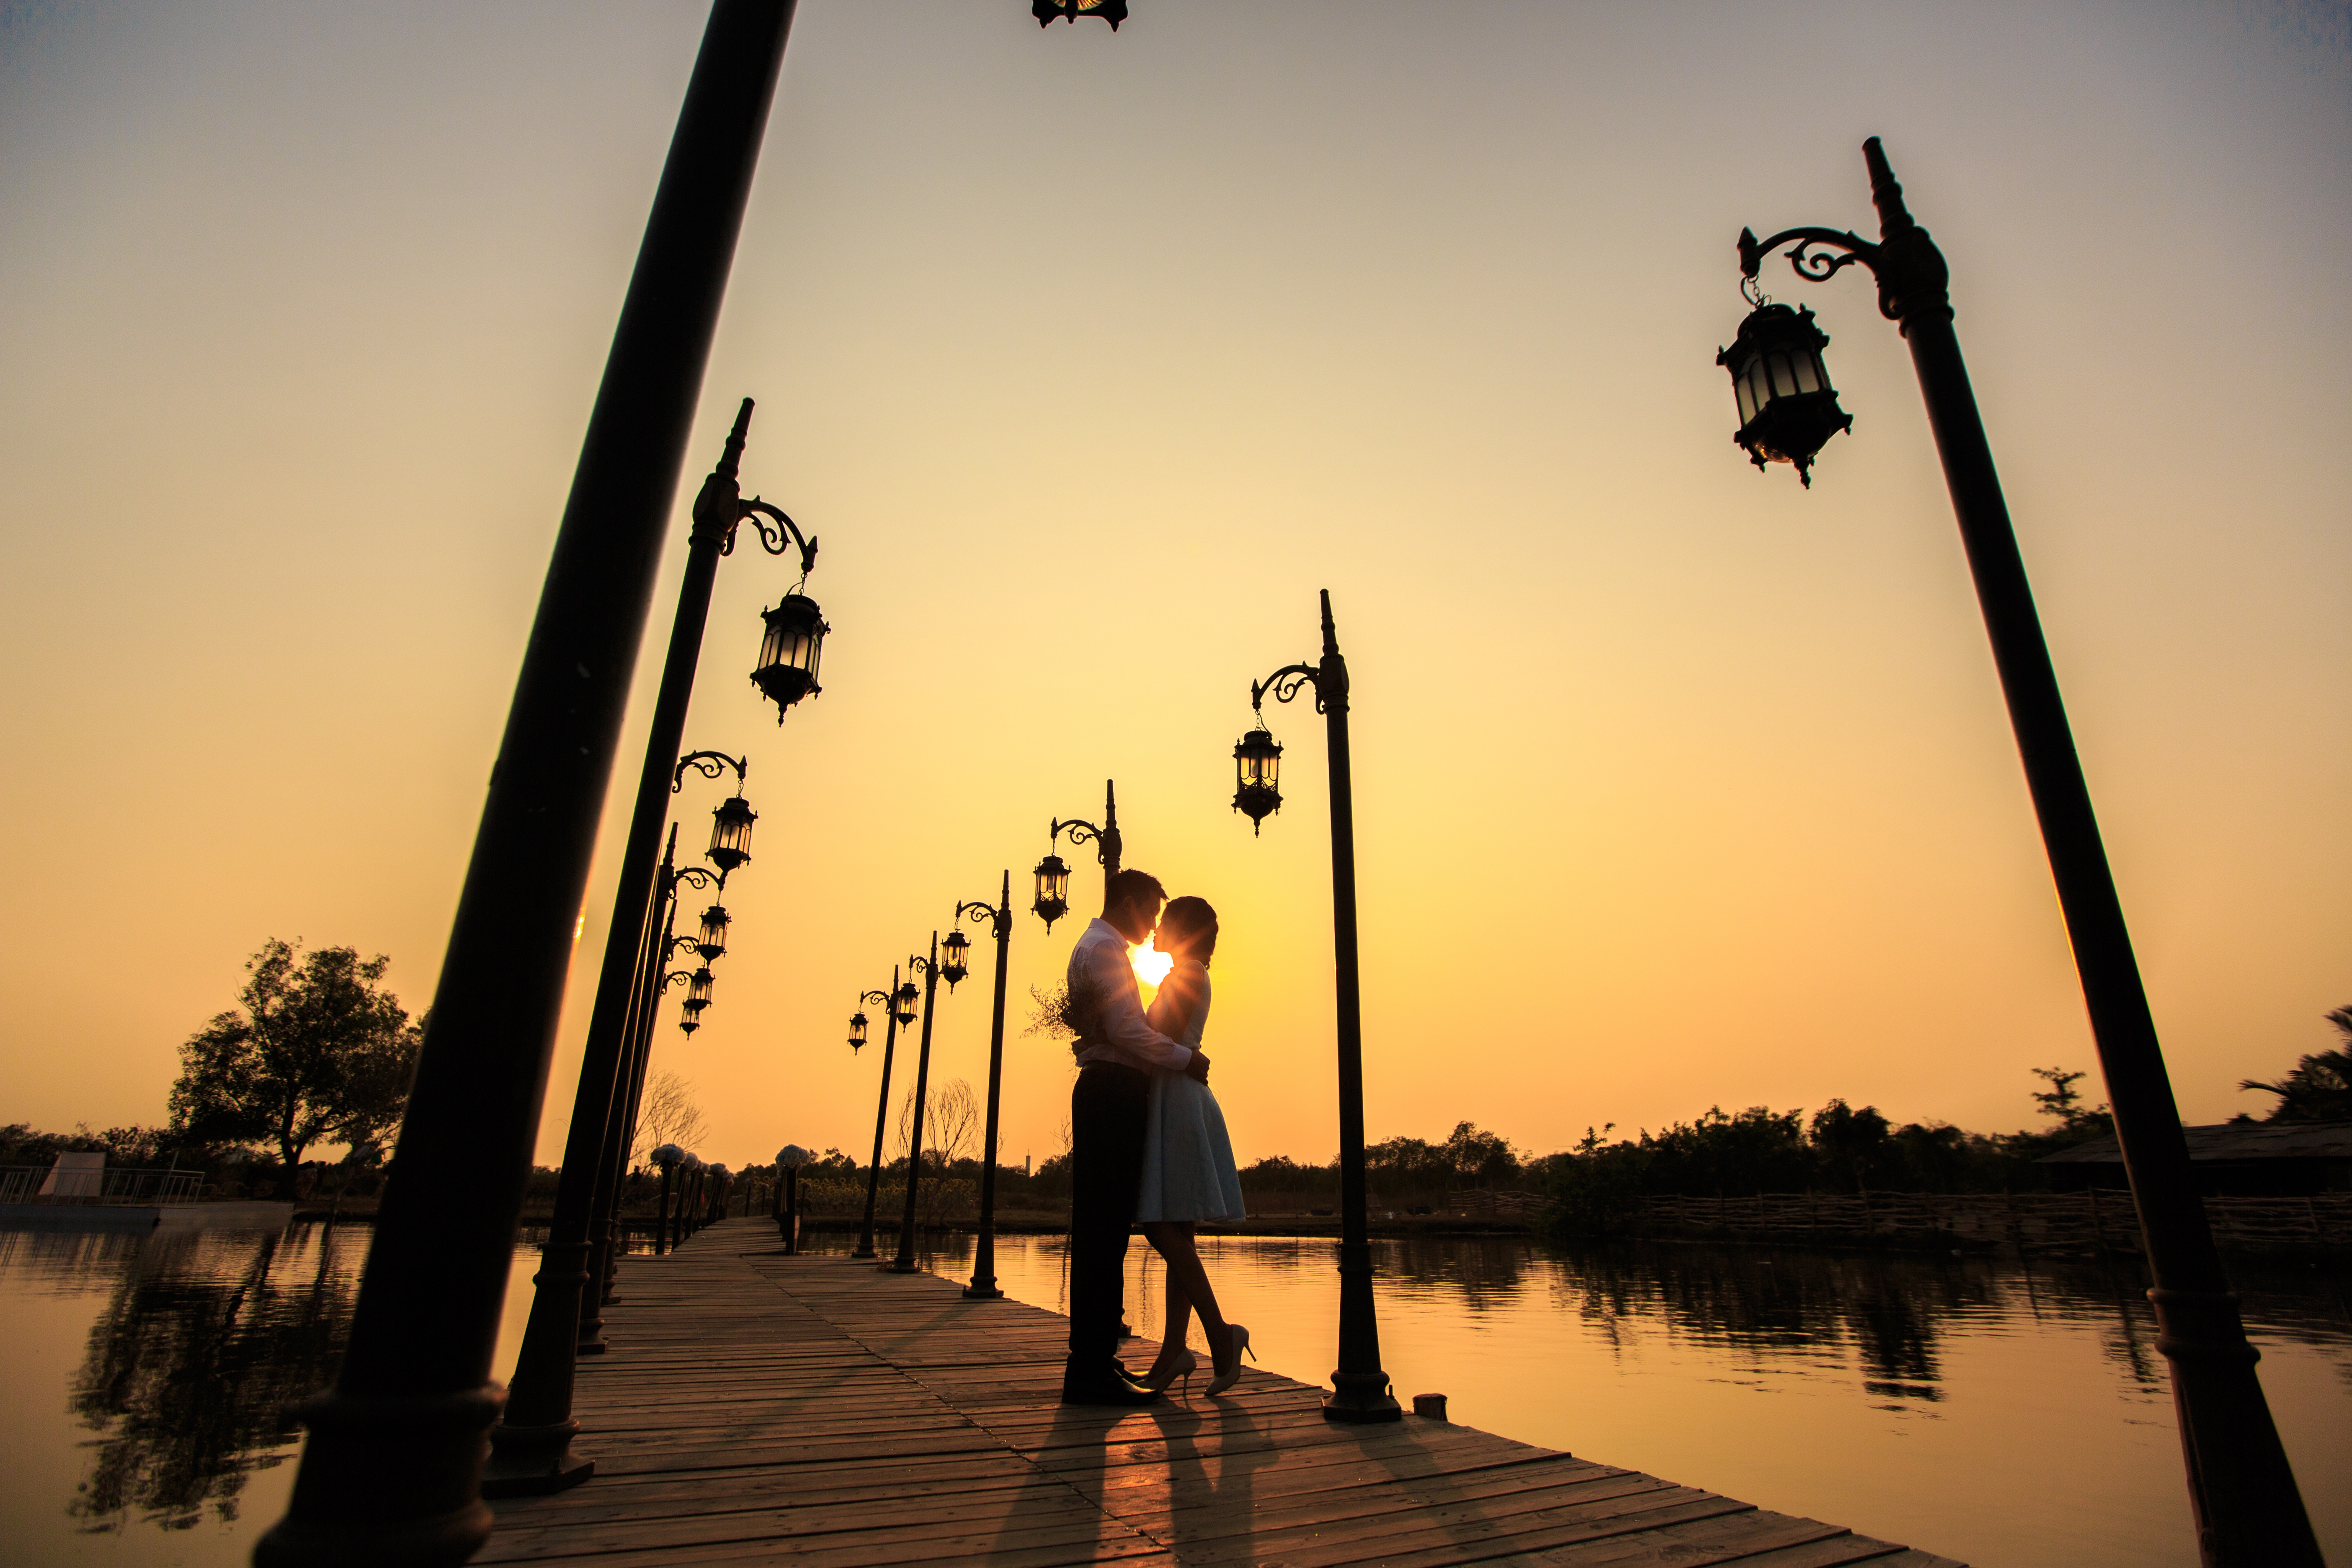
silhouette, light, sun, sunset, sunlight, morning, honey, dusk, love, heart, evening, reflection, romantic, wedding, shape